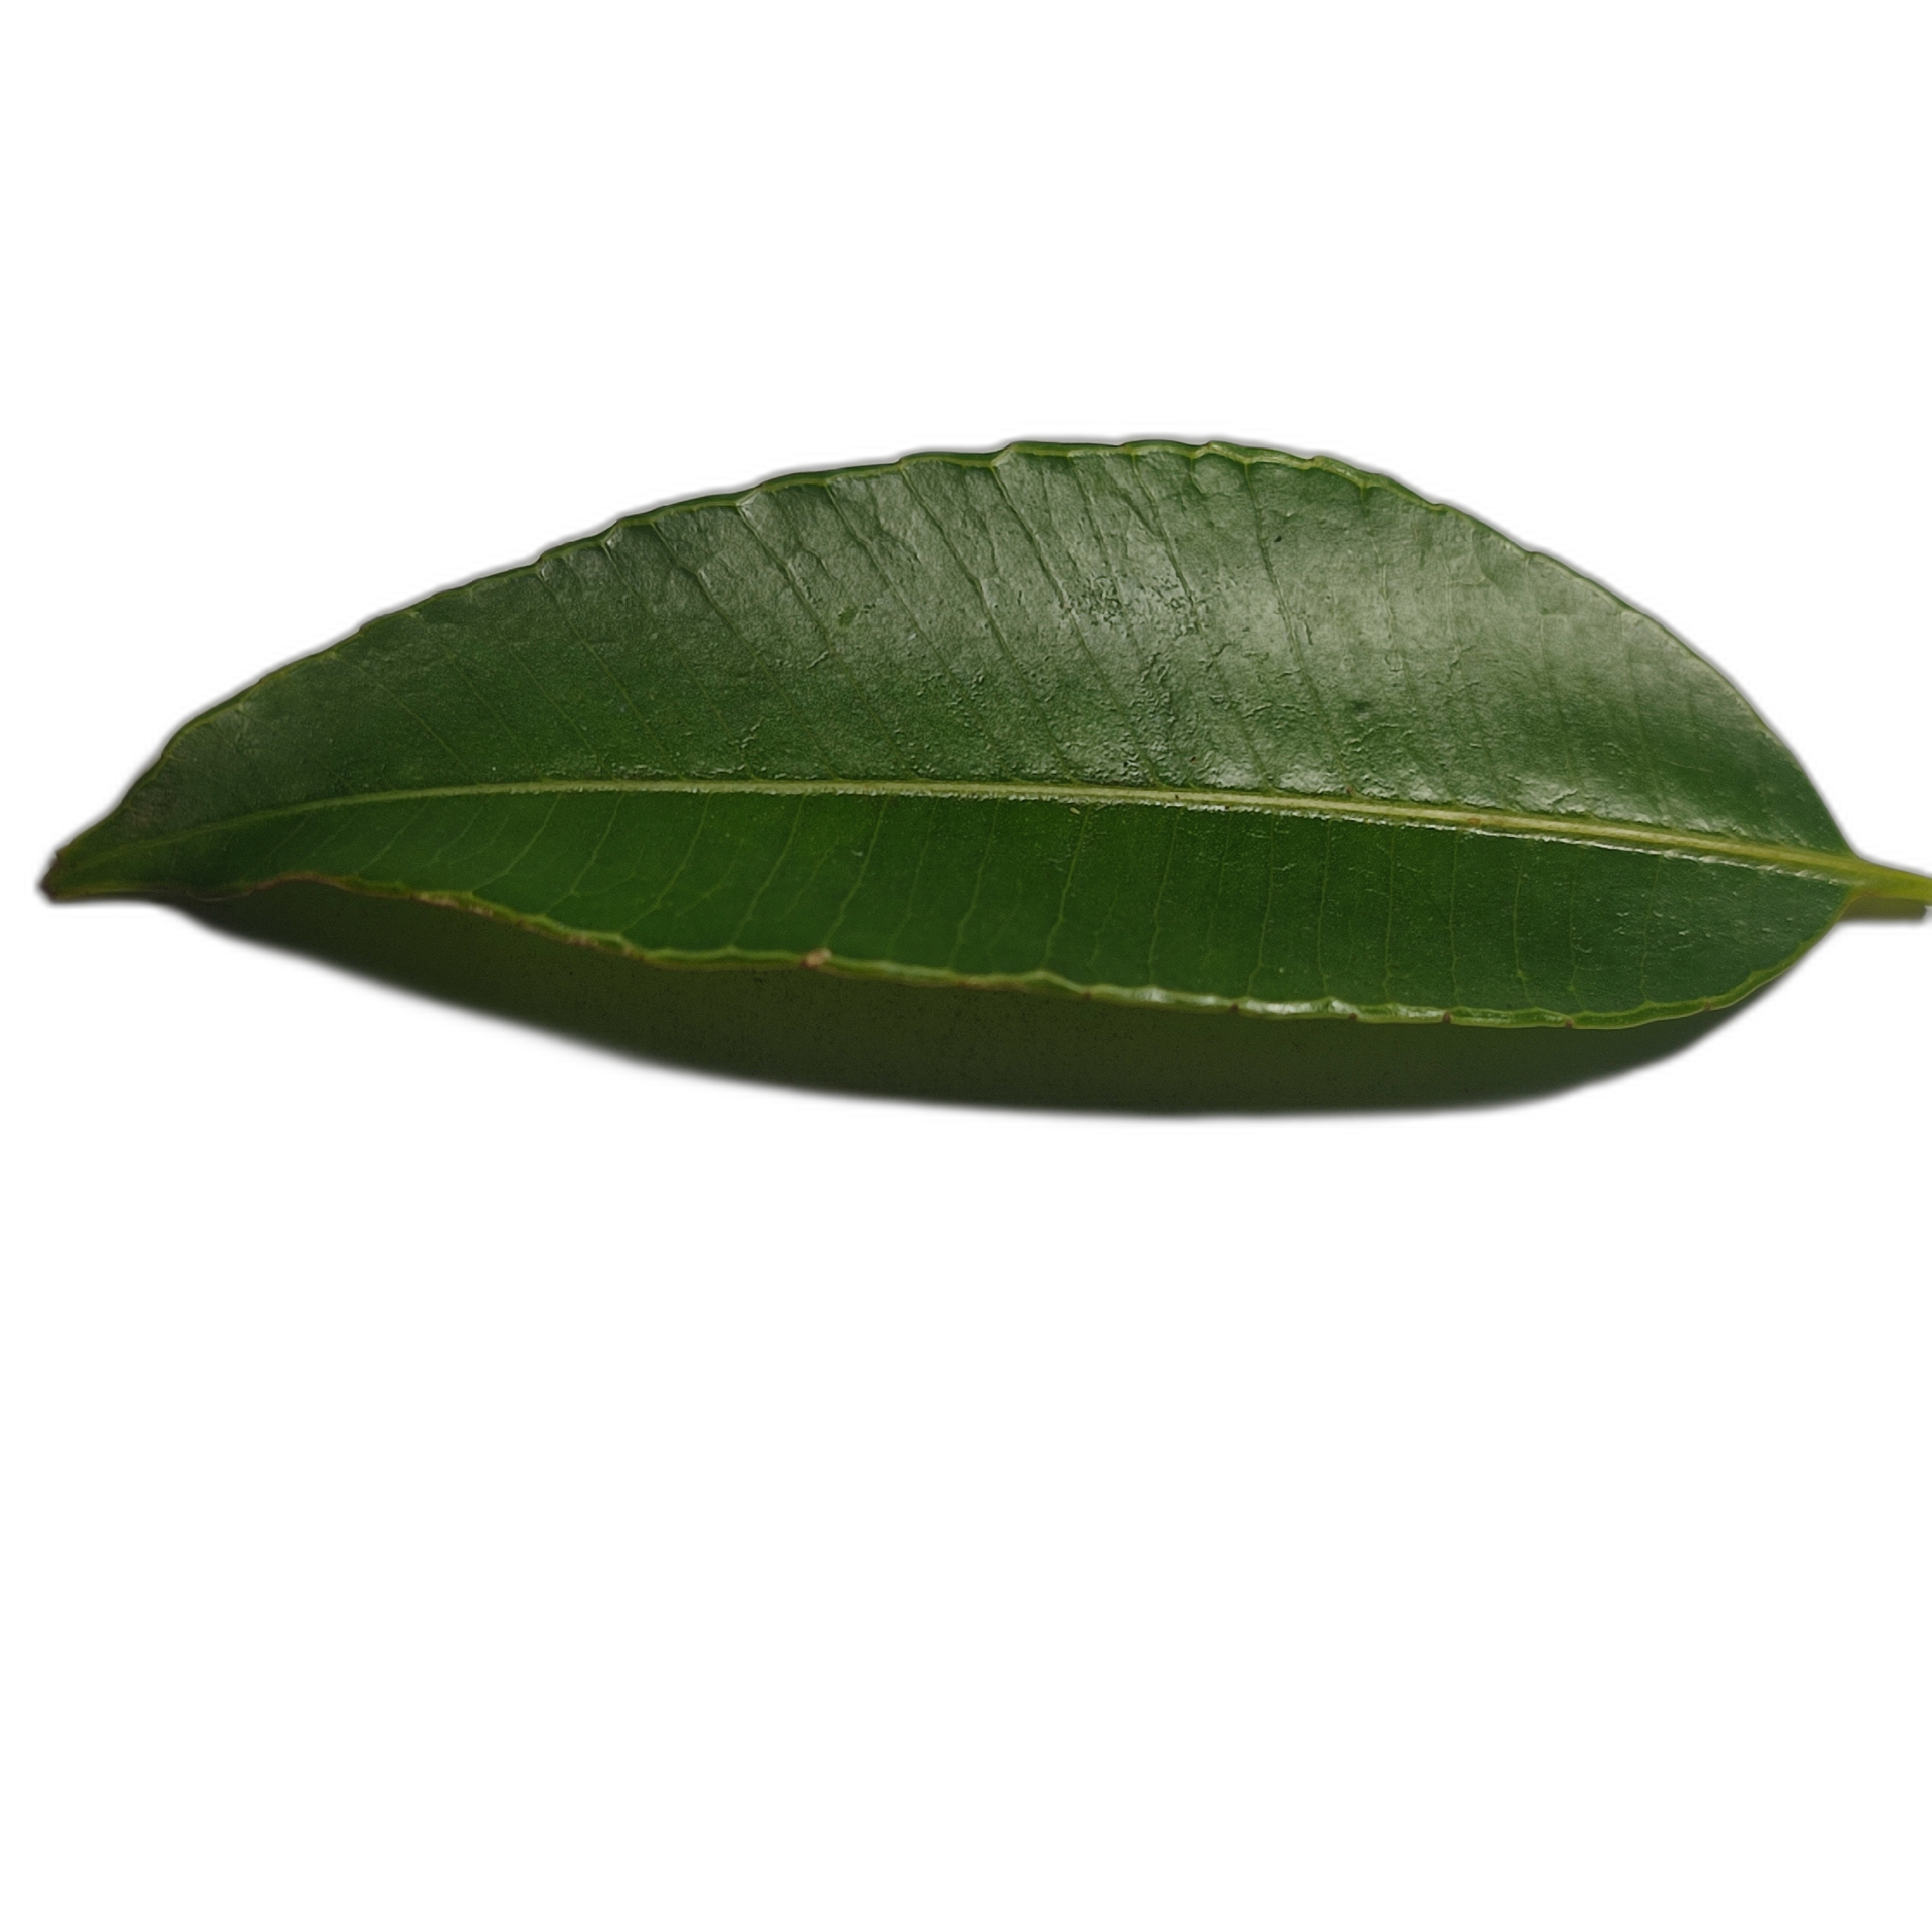
Label: healthy